Wrotham

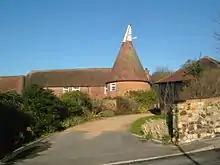
A converted oast house, showing the transition from agricultural to residential

At the 2001 UK census, 39.5% of the village's residents aged 16–74 were employed full-time, 12.9% employed part-time, 14.1% self-employed and 1.6% unemployed, while 1.9% were students with jobs, 3.4% students without jobs, 14.3% retired, 8.0% looking after home or family, 2.5% permanently sick or disabled and 1.9% economically inactive for other reasons. Compared to national figures, the village had a low rate of unemployment, and a high proportion of self-employed workers.